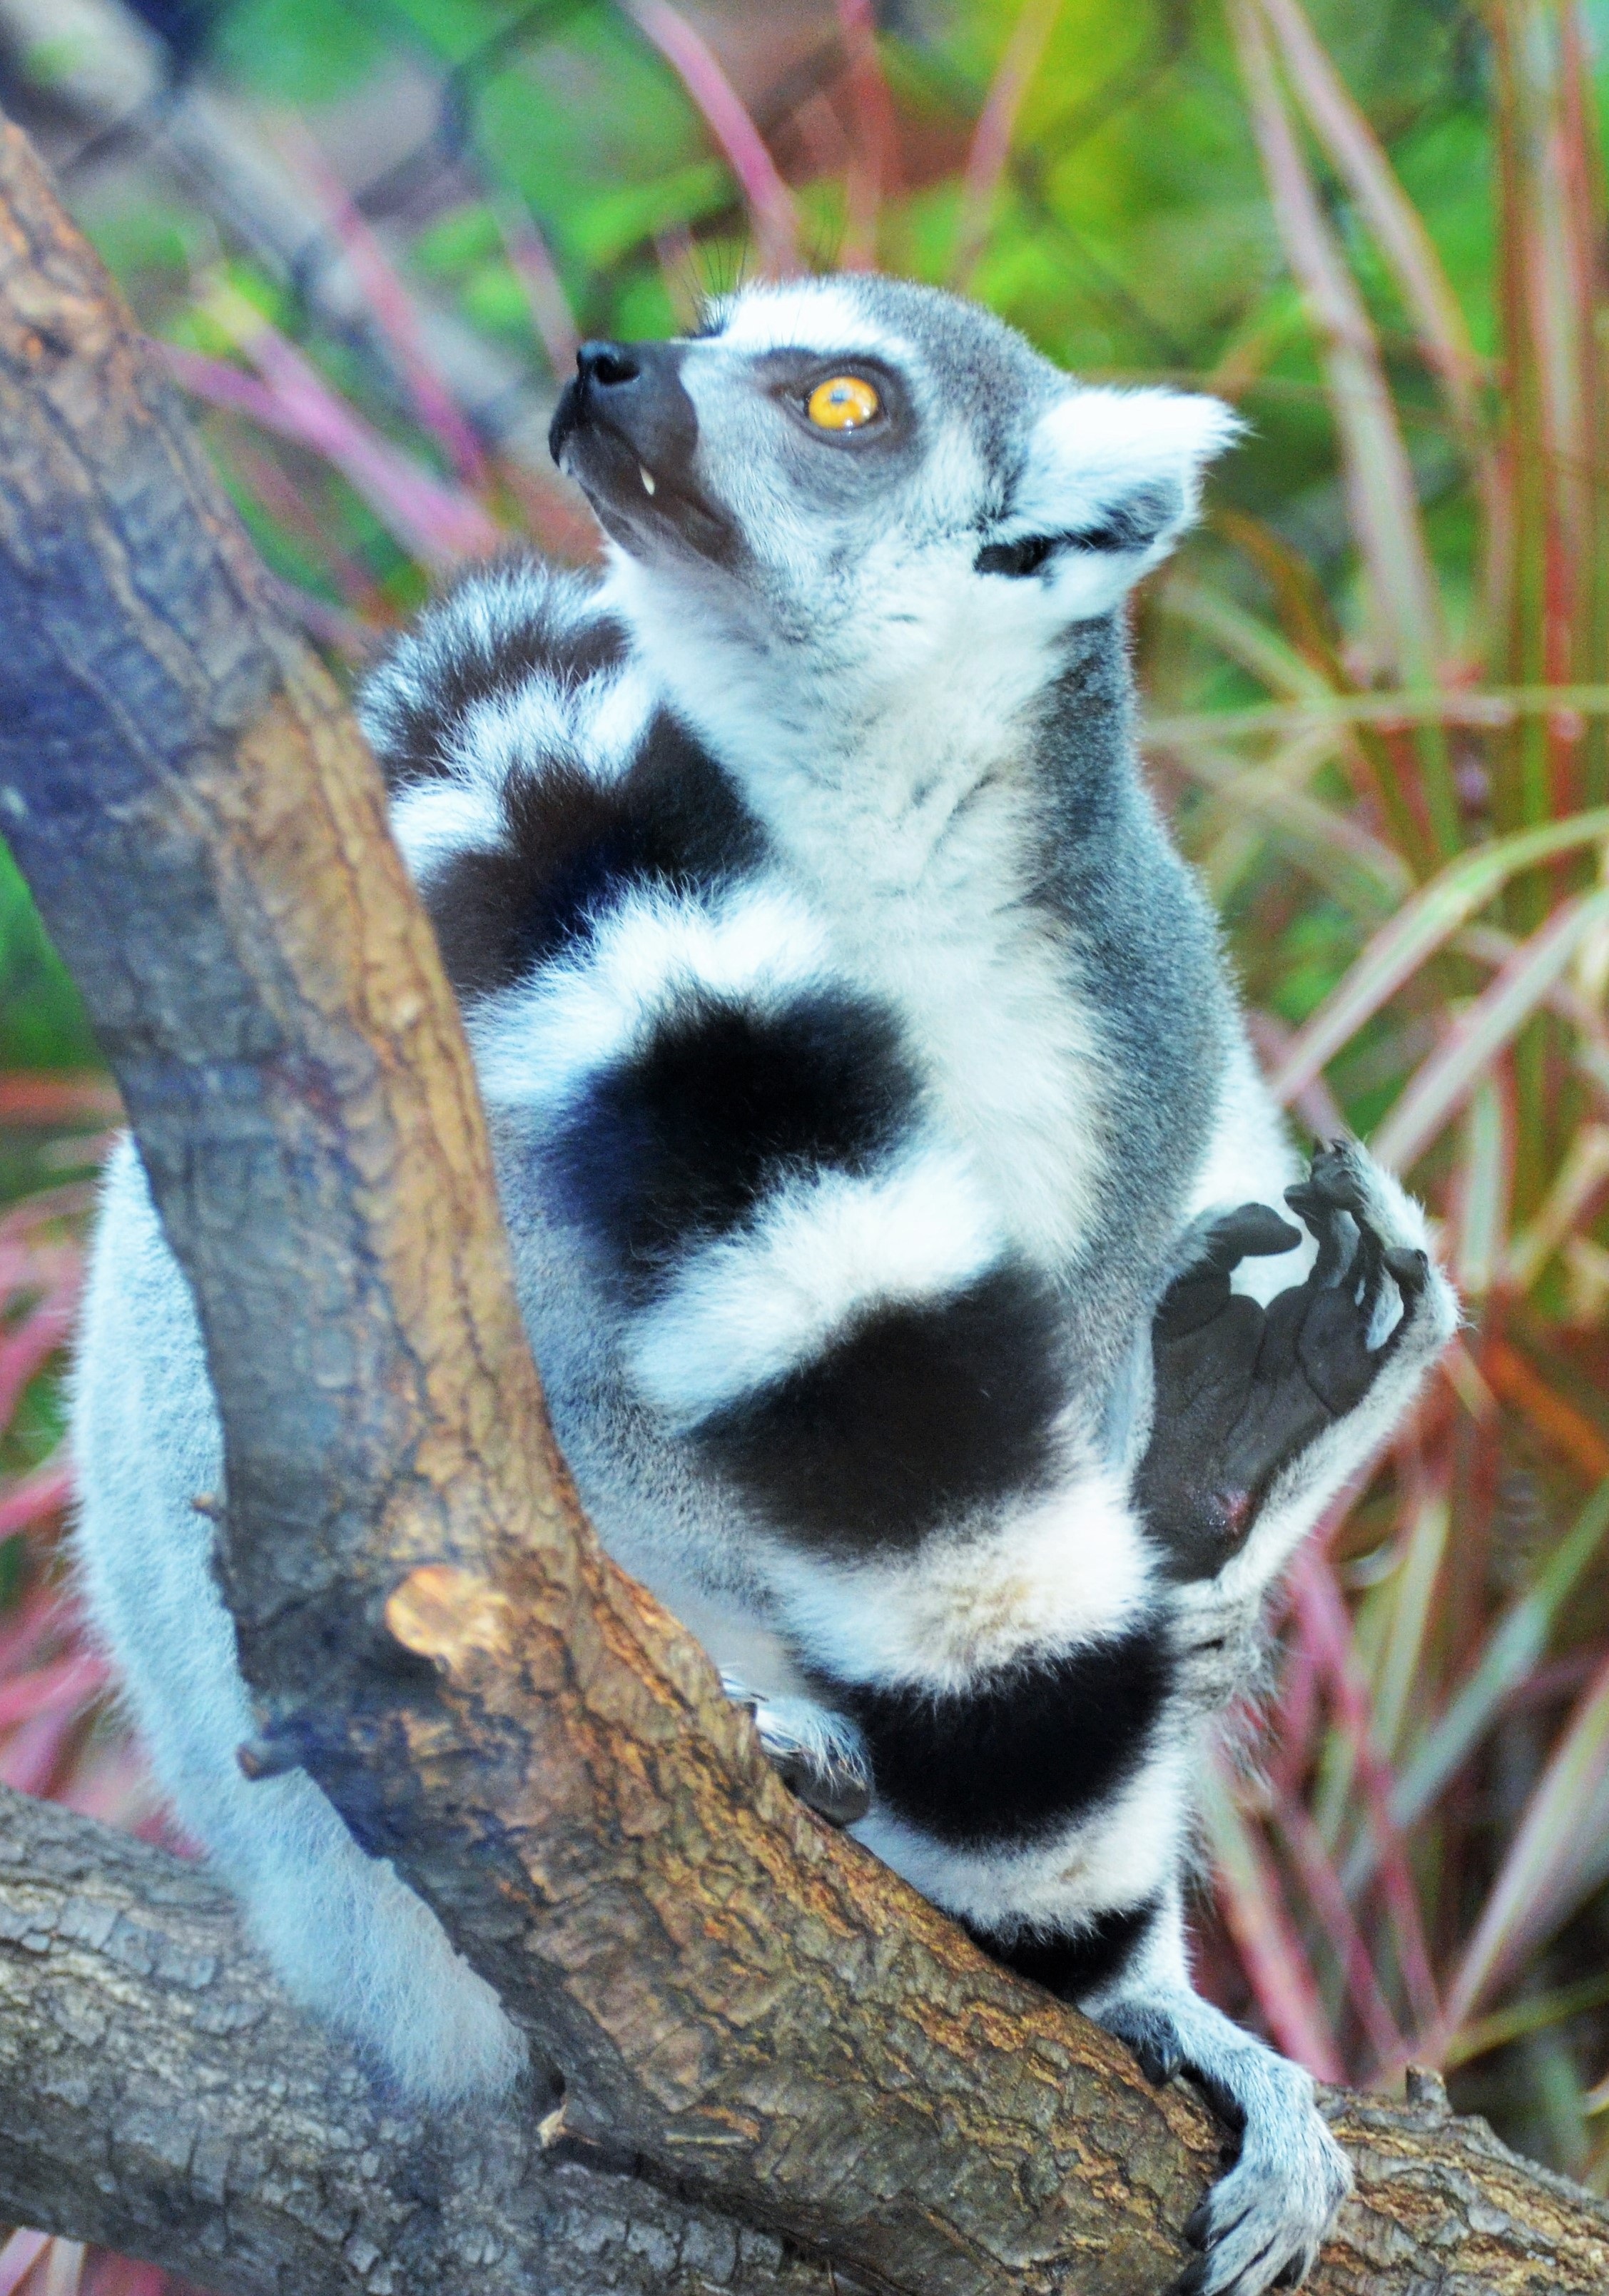
nature, black and white, animal, wildlife, wild, zoo, mammal, monkey, fauna, primate, animals, madagascar, vertebrate, lemur, maki, maki catta, monkey maki, mayotte, maki vari, tampa aquarium